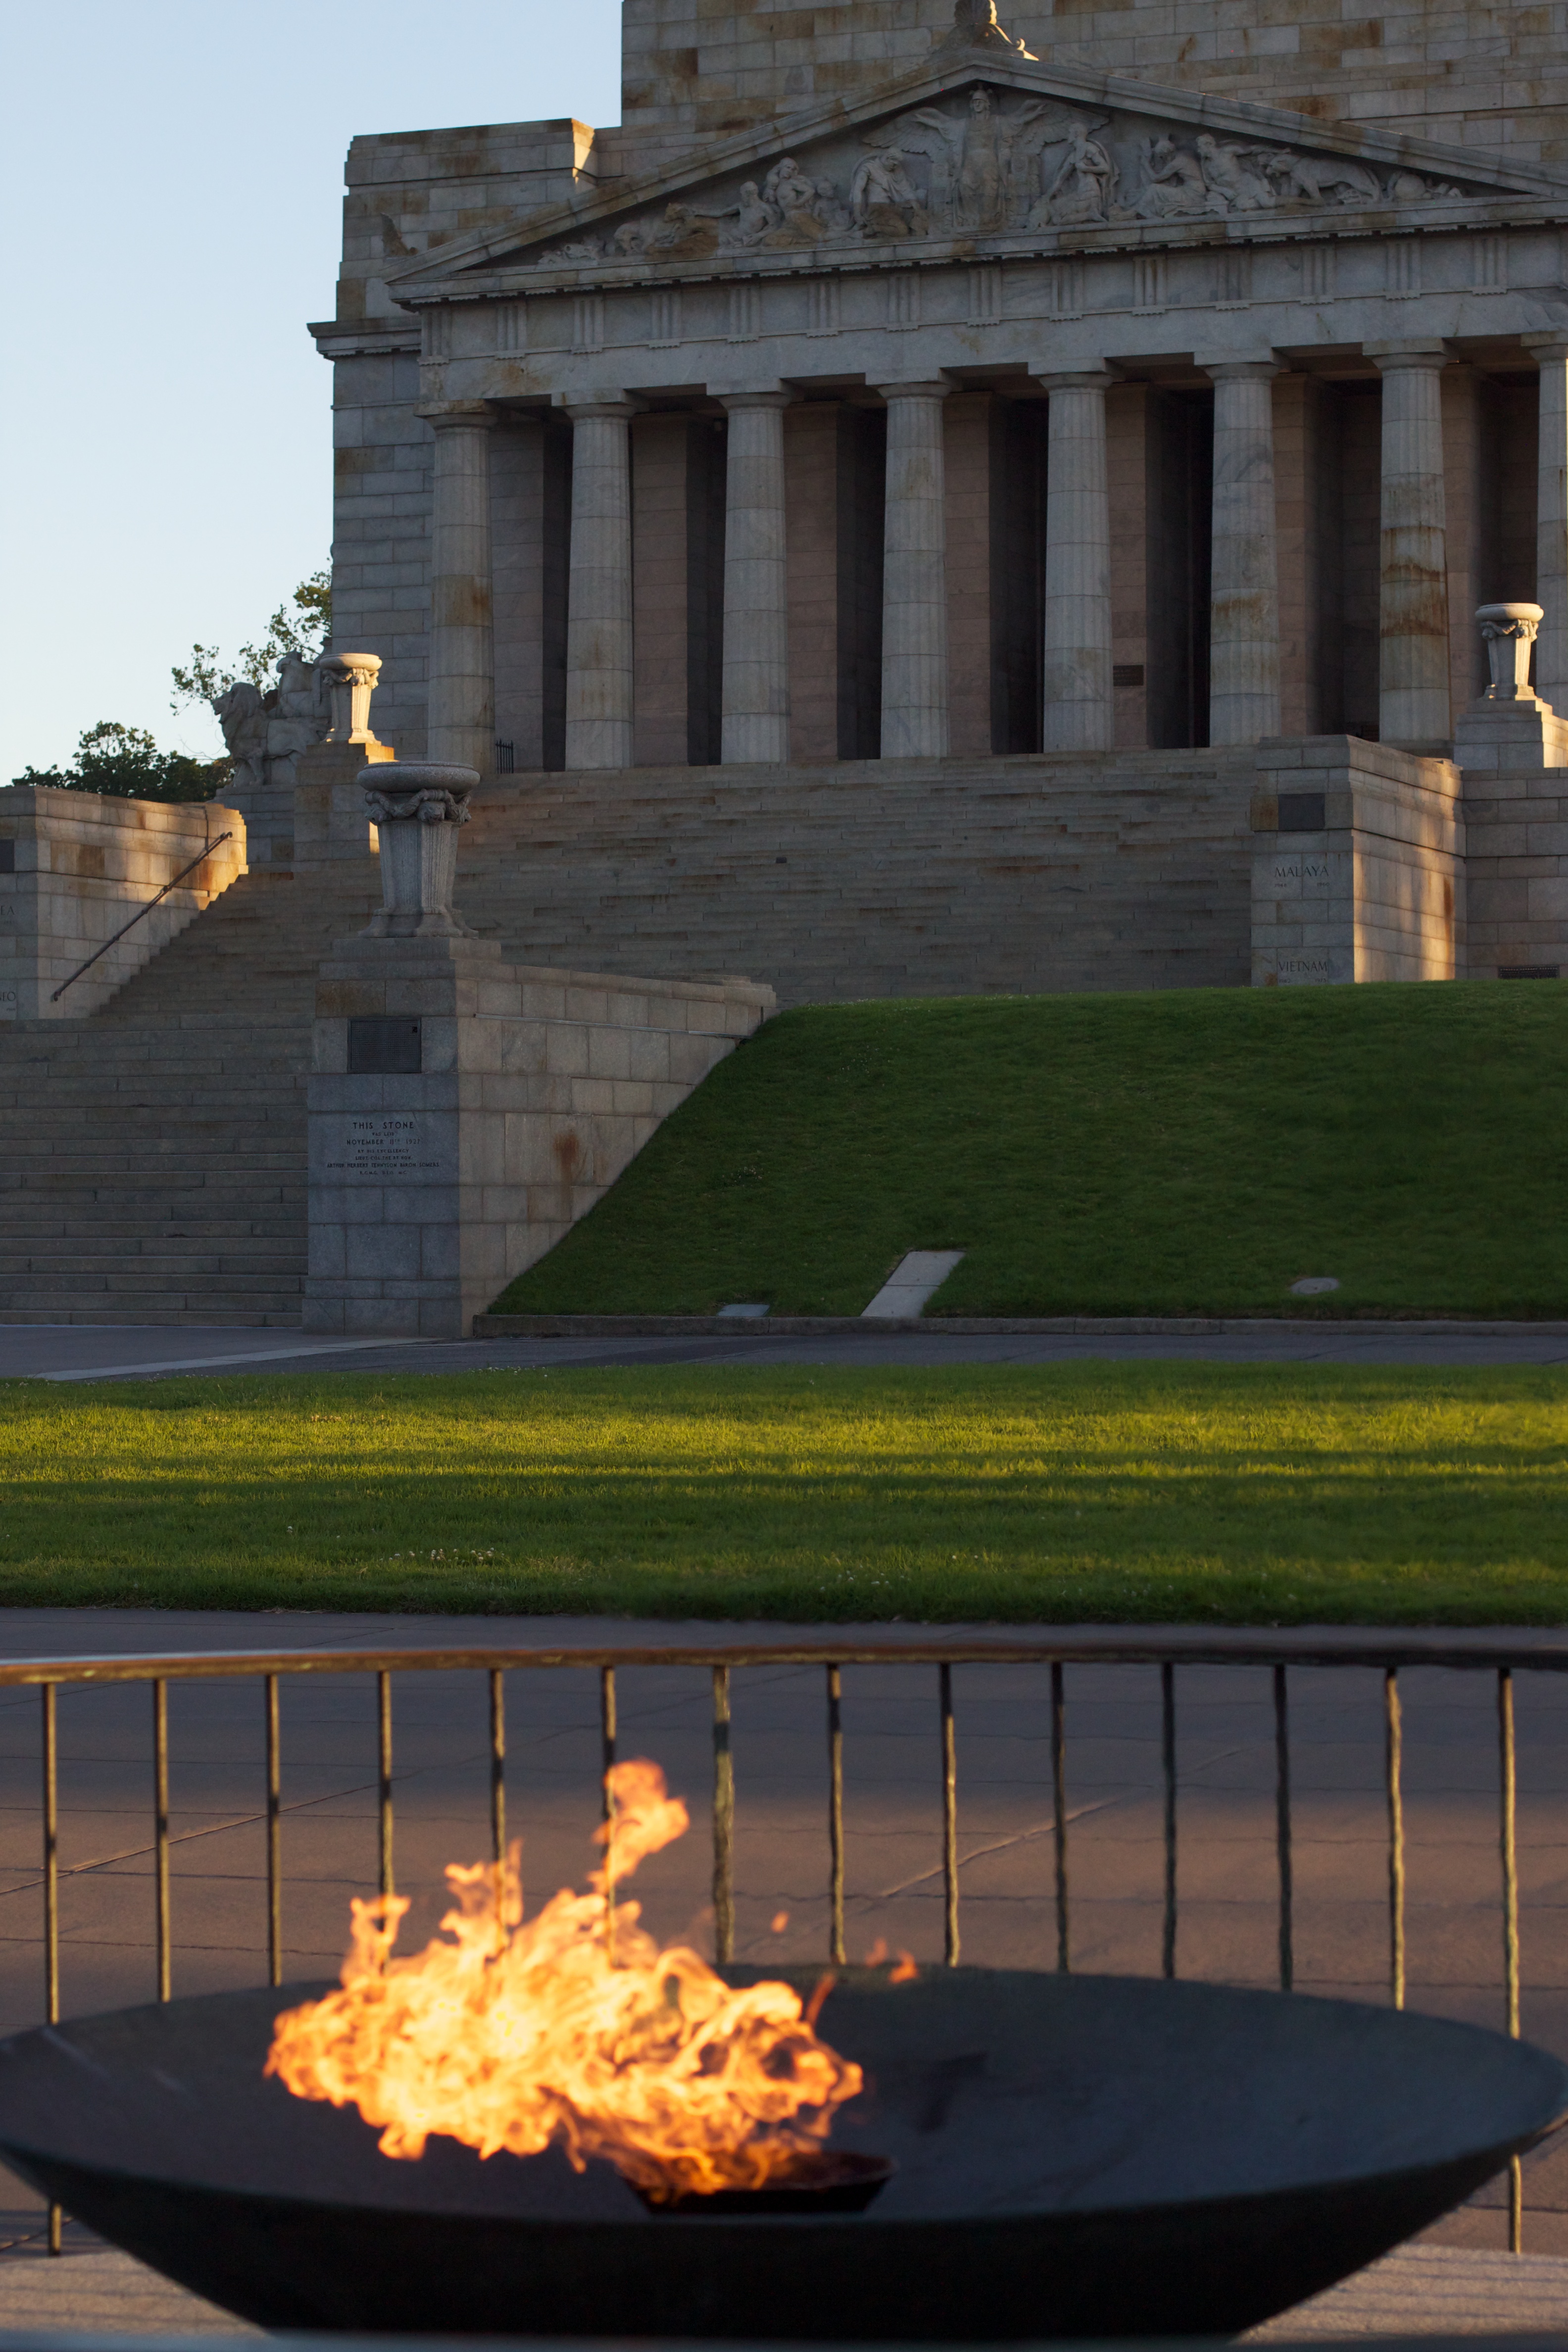
landmark, auodyssey